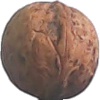
Label: walnut